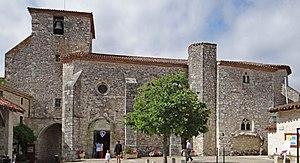
Pujols - Église Saint-Nicolas - Portail, porte nord et clocher depuis la place Saint-Nicolas